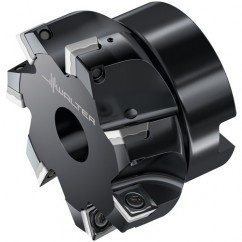
AP351-SN25 SHIM
Brand: ET02 Cutting after Endmills
Item #: WC115111843 Manufacturer: Walter/Valenite Mfg #: 5111843 Technical Specifications: •Brand Name: Walter/Valenite Description: Shipping Info: •Actual Weight - .1212
Category: Hardware > Tool Accessories > Router Accessories